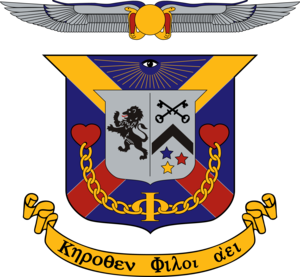
Delta Kappa Epsilon est l'une des plus anciennes fraternités et société secrète d'Amérique du Nord, fondée à l'université Yale en 1844. Elle a pour objectif de rassembler des individus « où le candidat le plus prisé combine en d'égales proportions le gentleman, l'érudit, et le brave gars ».